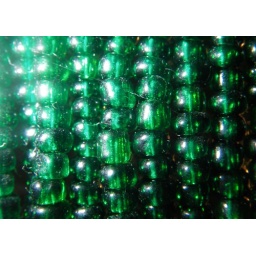
This is a lamp shade made out of beads at my mother in laws house